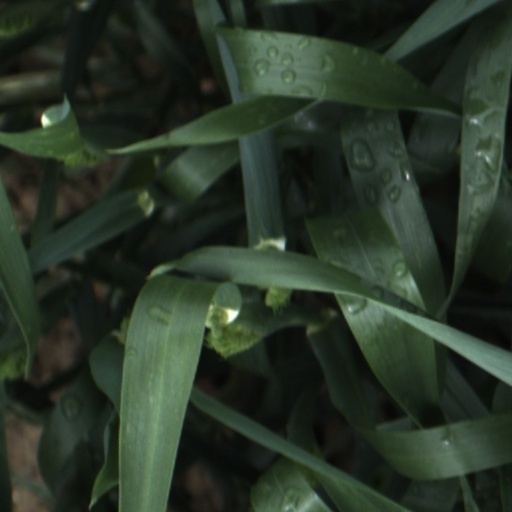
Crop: wheat